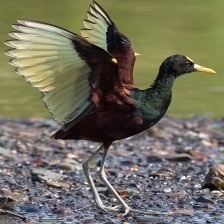
Species: NORTHERN JACANA
Scientific name: JACANA SPINOSA